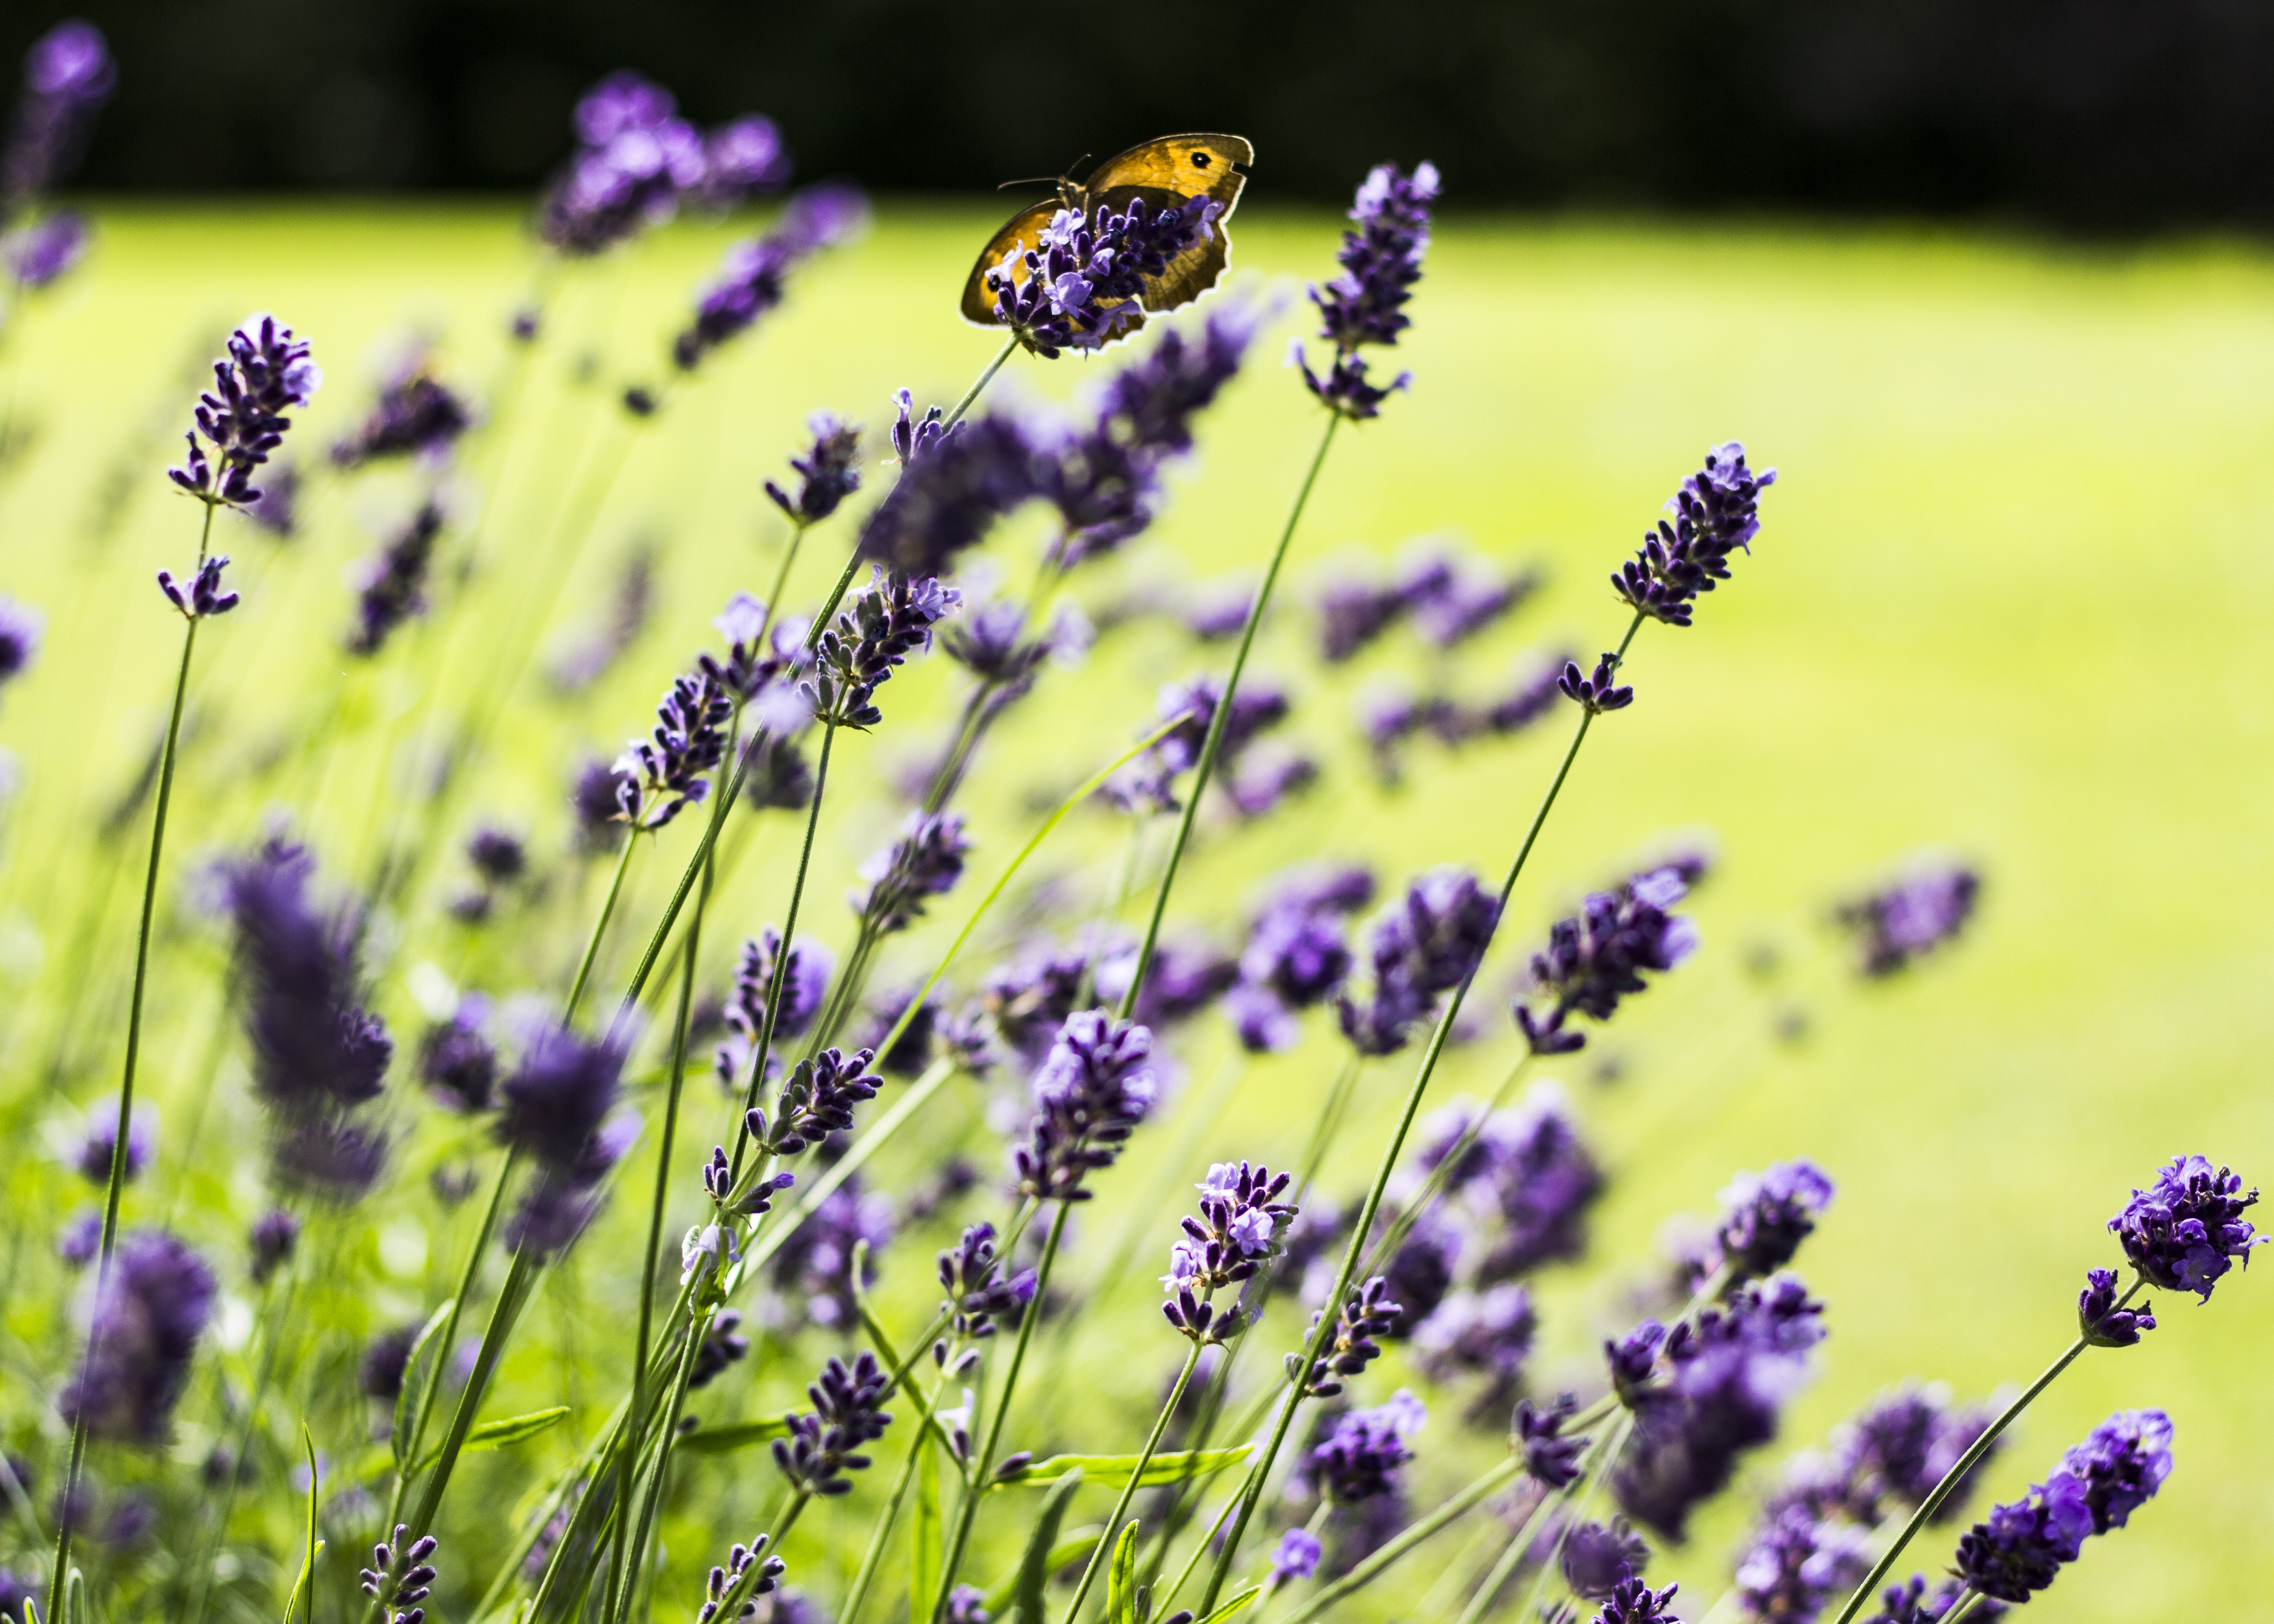
nature, grass, blossom, plant, field, meadow, prairie, flower, bloom, herb, insect, botany, butterfly, garden, flora, lavender, wildflower, macro photography, flowering plant, grass family, land plant, english lavender, french lavender